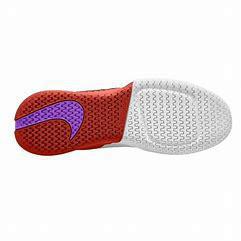
Brand: Nike
Model: Court Air Zoom Vapor Pro 2